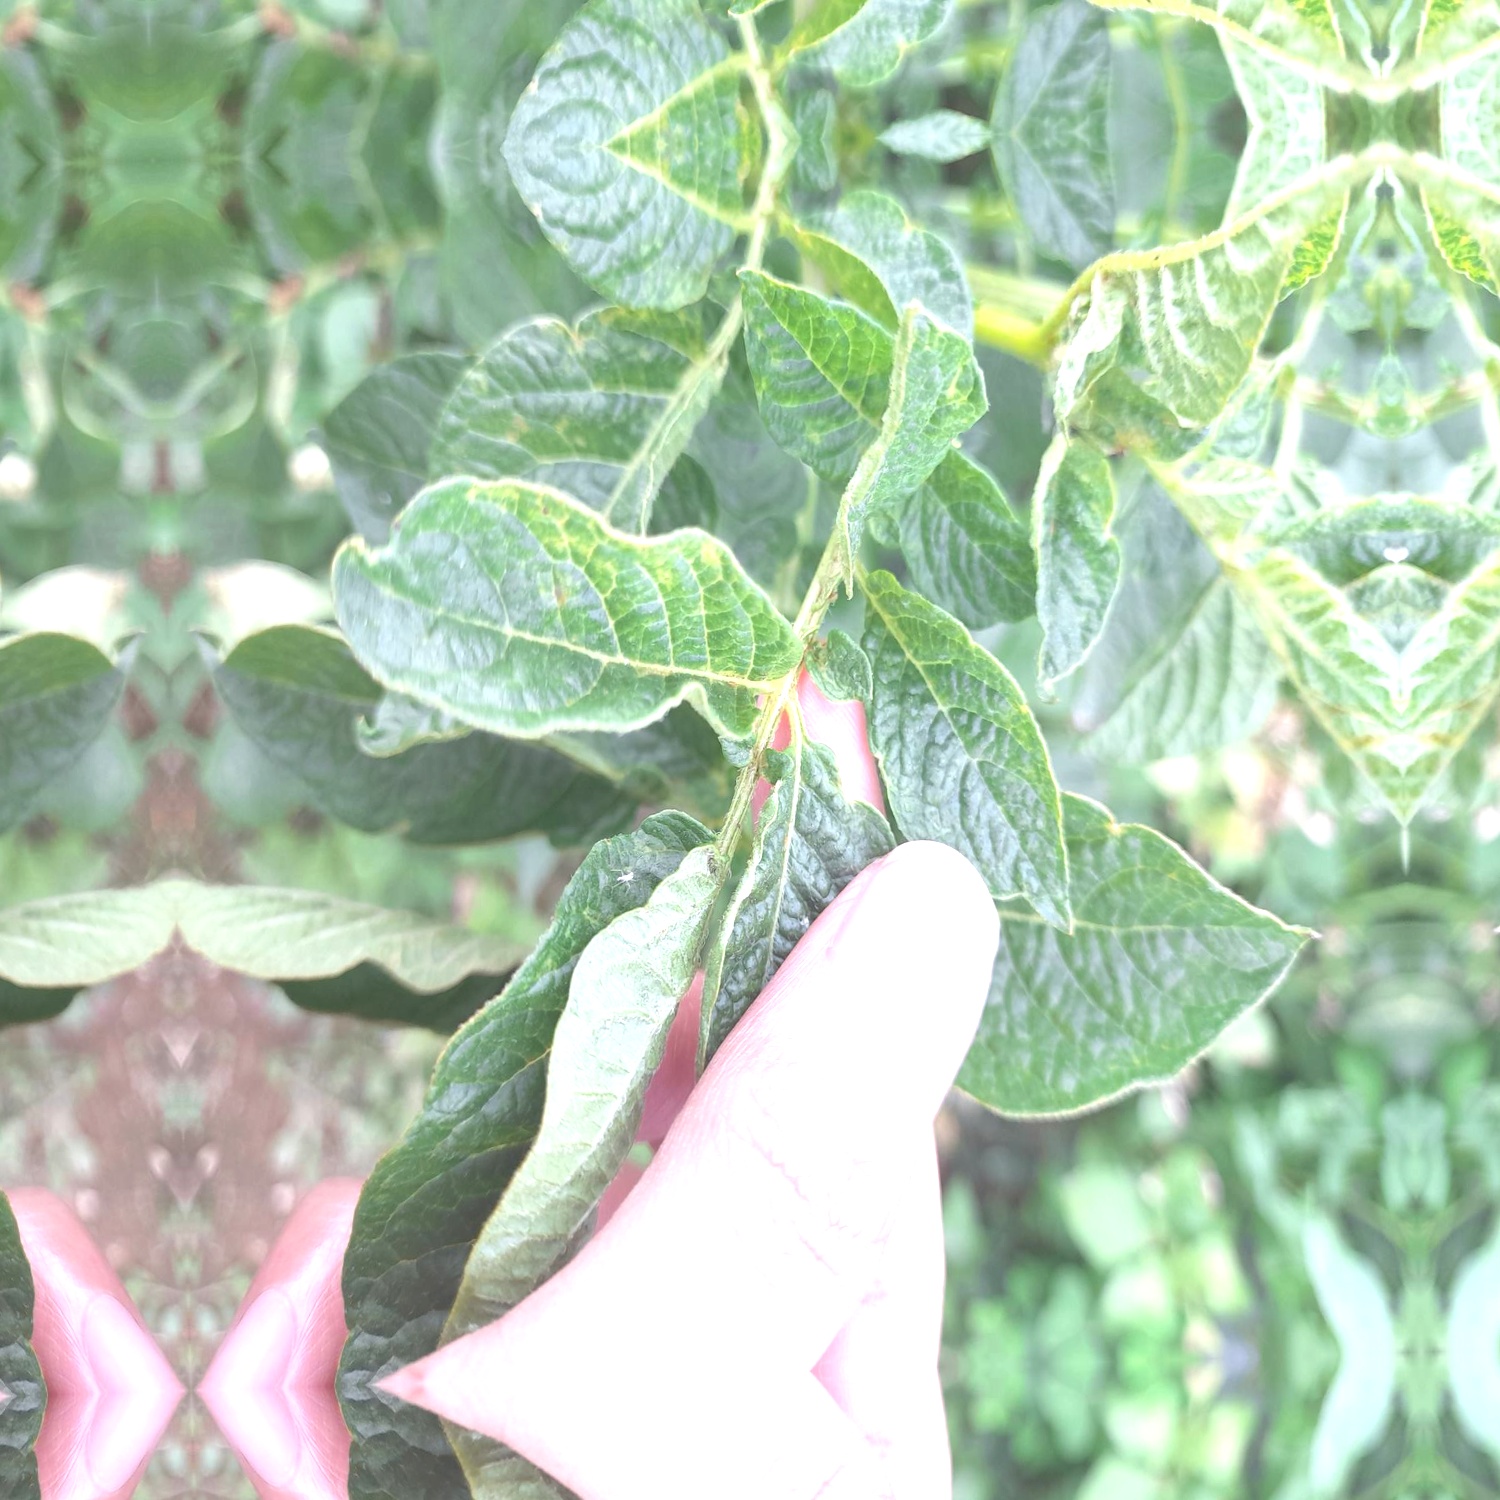
Etiqueta: Virus